Mining industry of South Africa

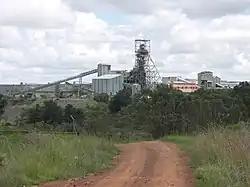
Premier Diamond Mine, Cullinan, Gauteng, South Africa

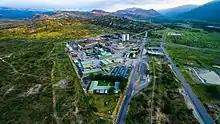
An aerial view of the Two Rivers mine in Steelpoort, Limpopo, owned by both African Rainbow Minerals and Impala Platinum holdings limited.

Mining in South Africa was once the main driving force behind the history and development of Africa's most advanced and richest economy. Large-scale and profitable mining started with the discovery of a diamond on the banks of the Orange River in 1867 by Erasmus Jacobs and the subsequent discovery of the Kimberley pipes a few years later.